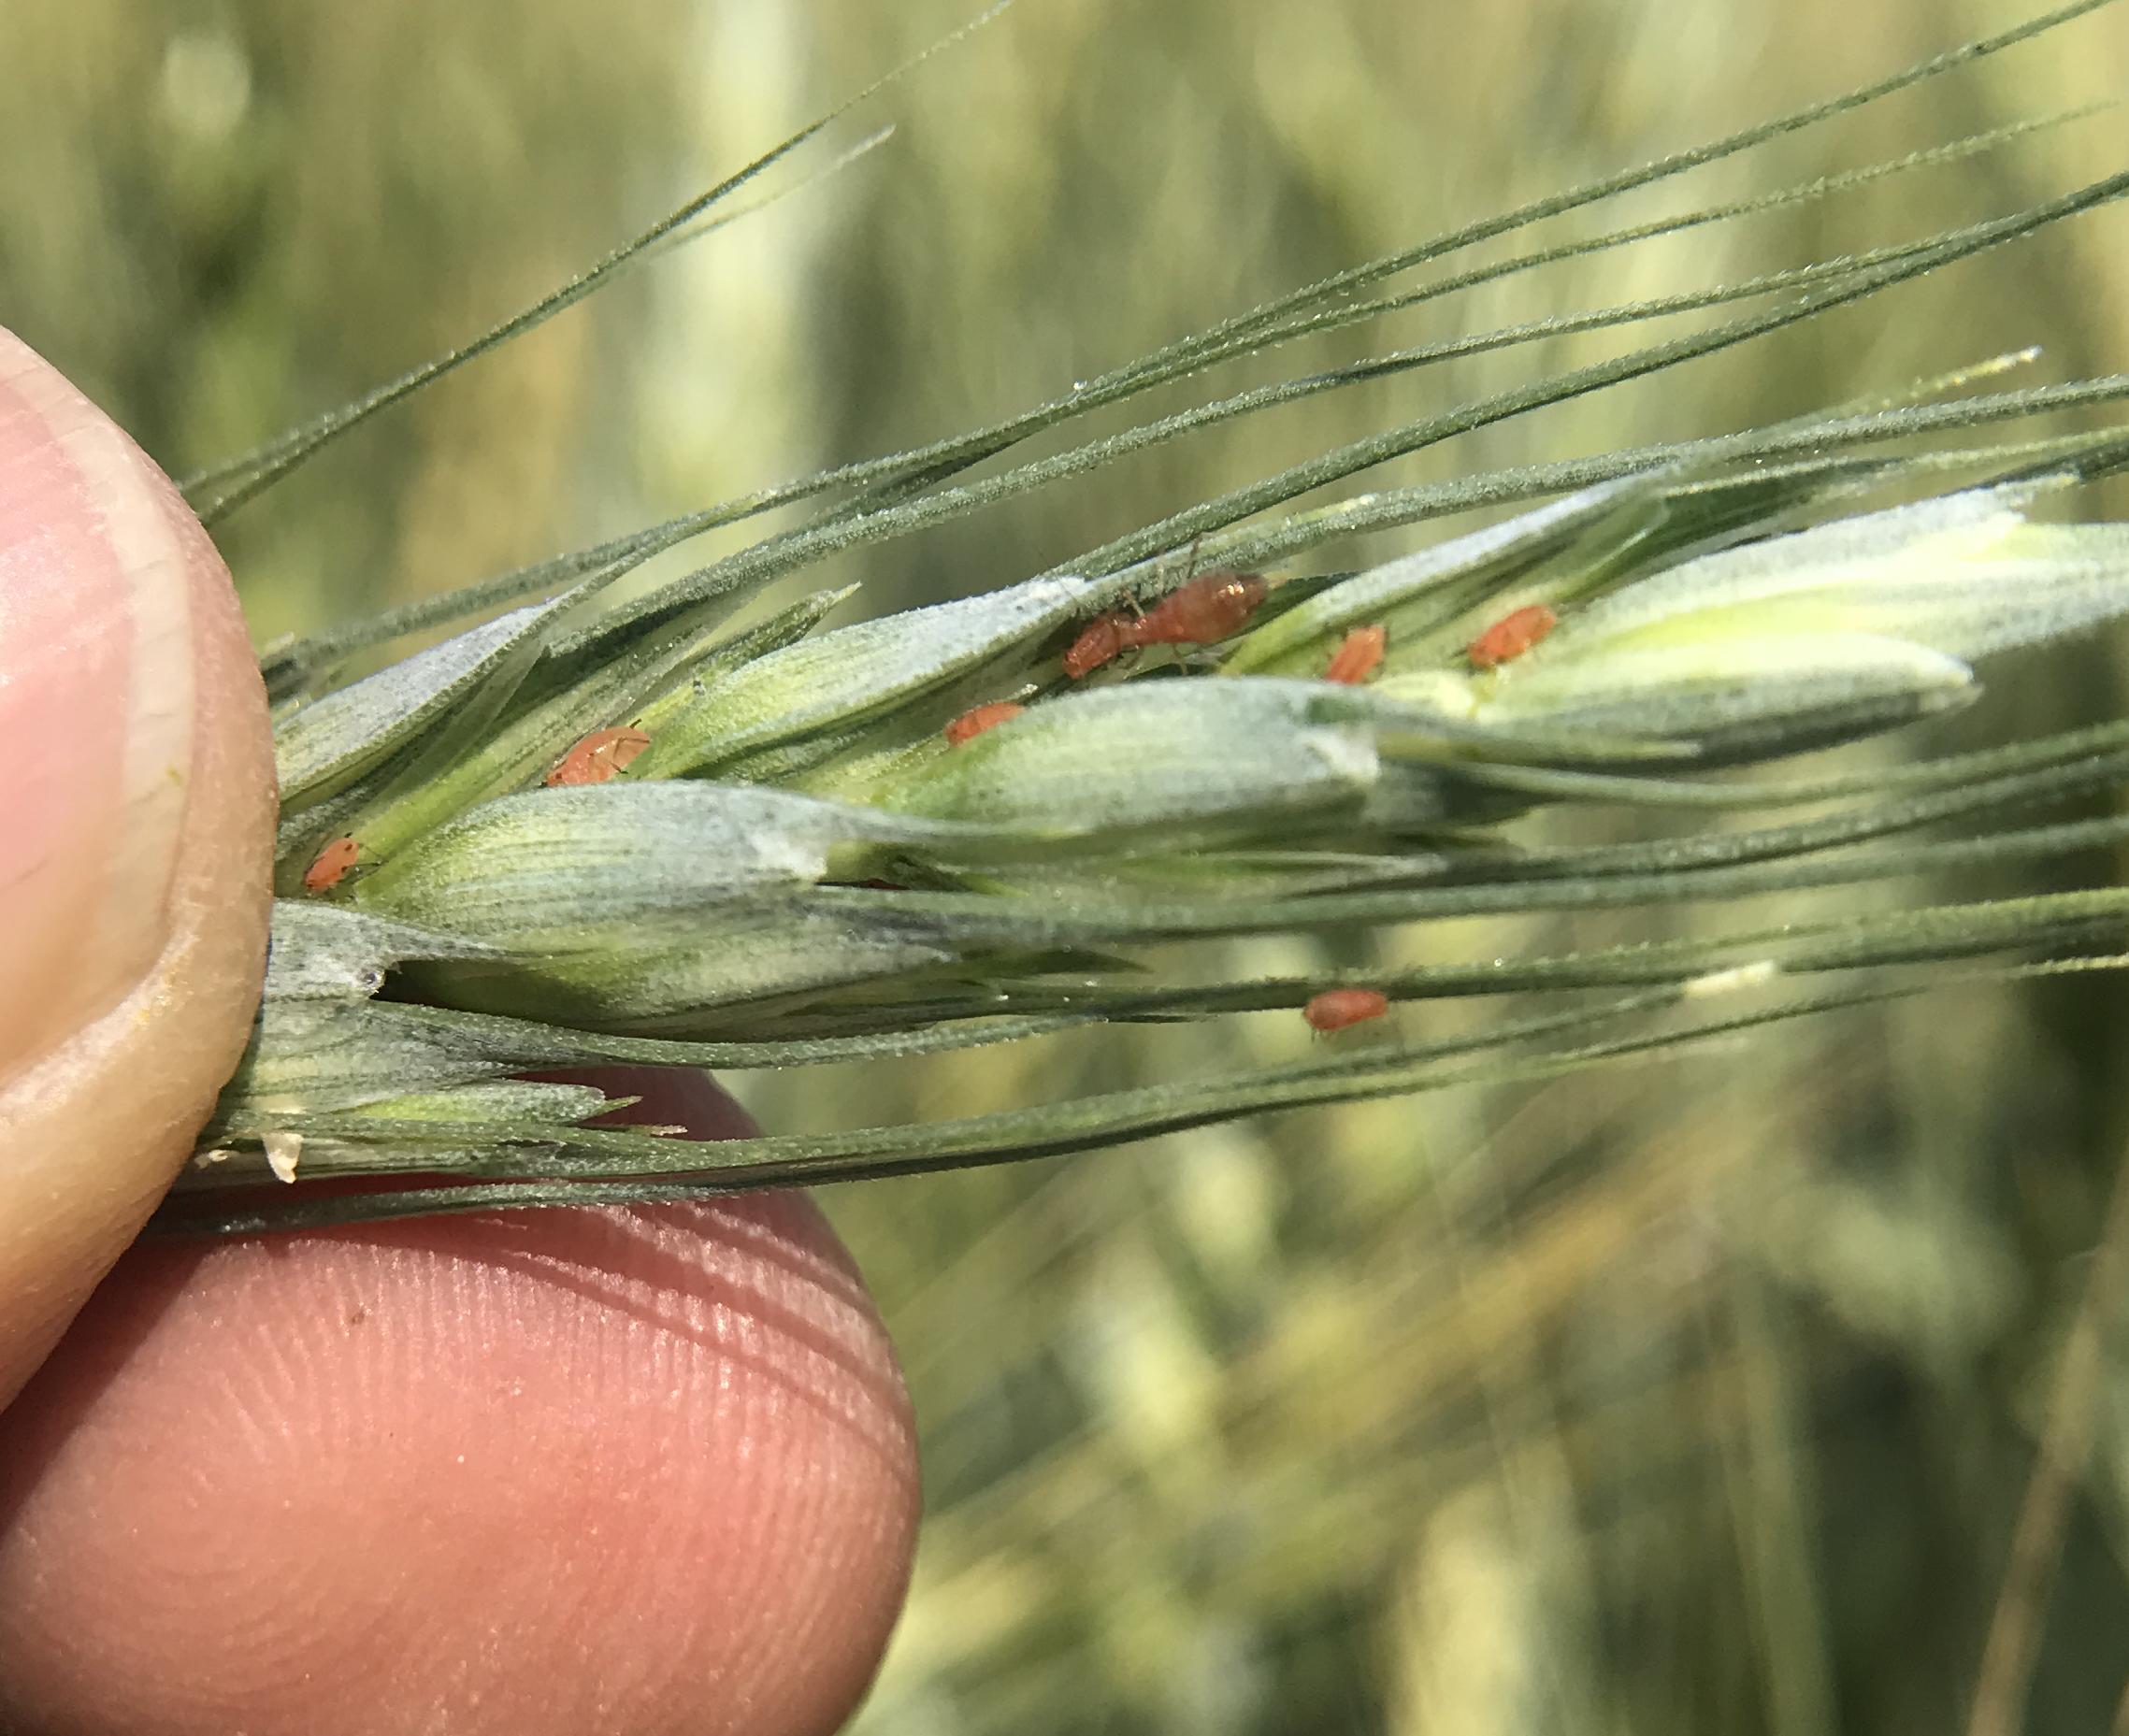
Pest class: english_grain_aphid